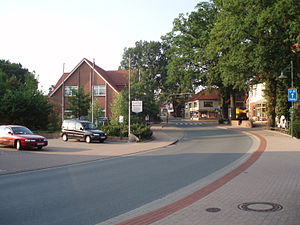
Bispingen
Bispingen
Bispingen er en kommune i Landkreis Heidekreis i den centrale del af den tyske delstat Niedersachsen. Byen og kommunen har et areal på 128,55 km², og et indbyggertal på knap 6.250 mennesker.